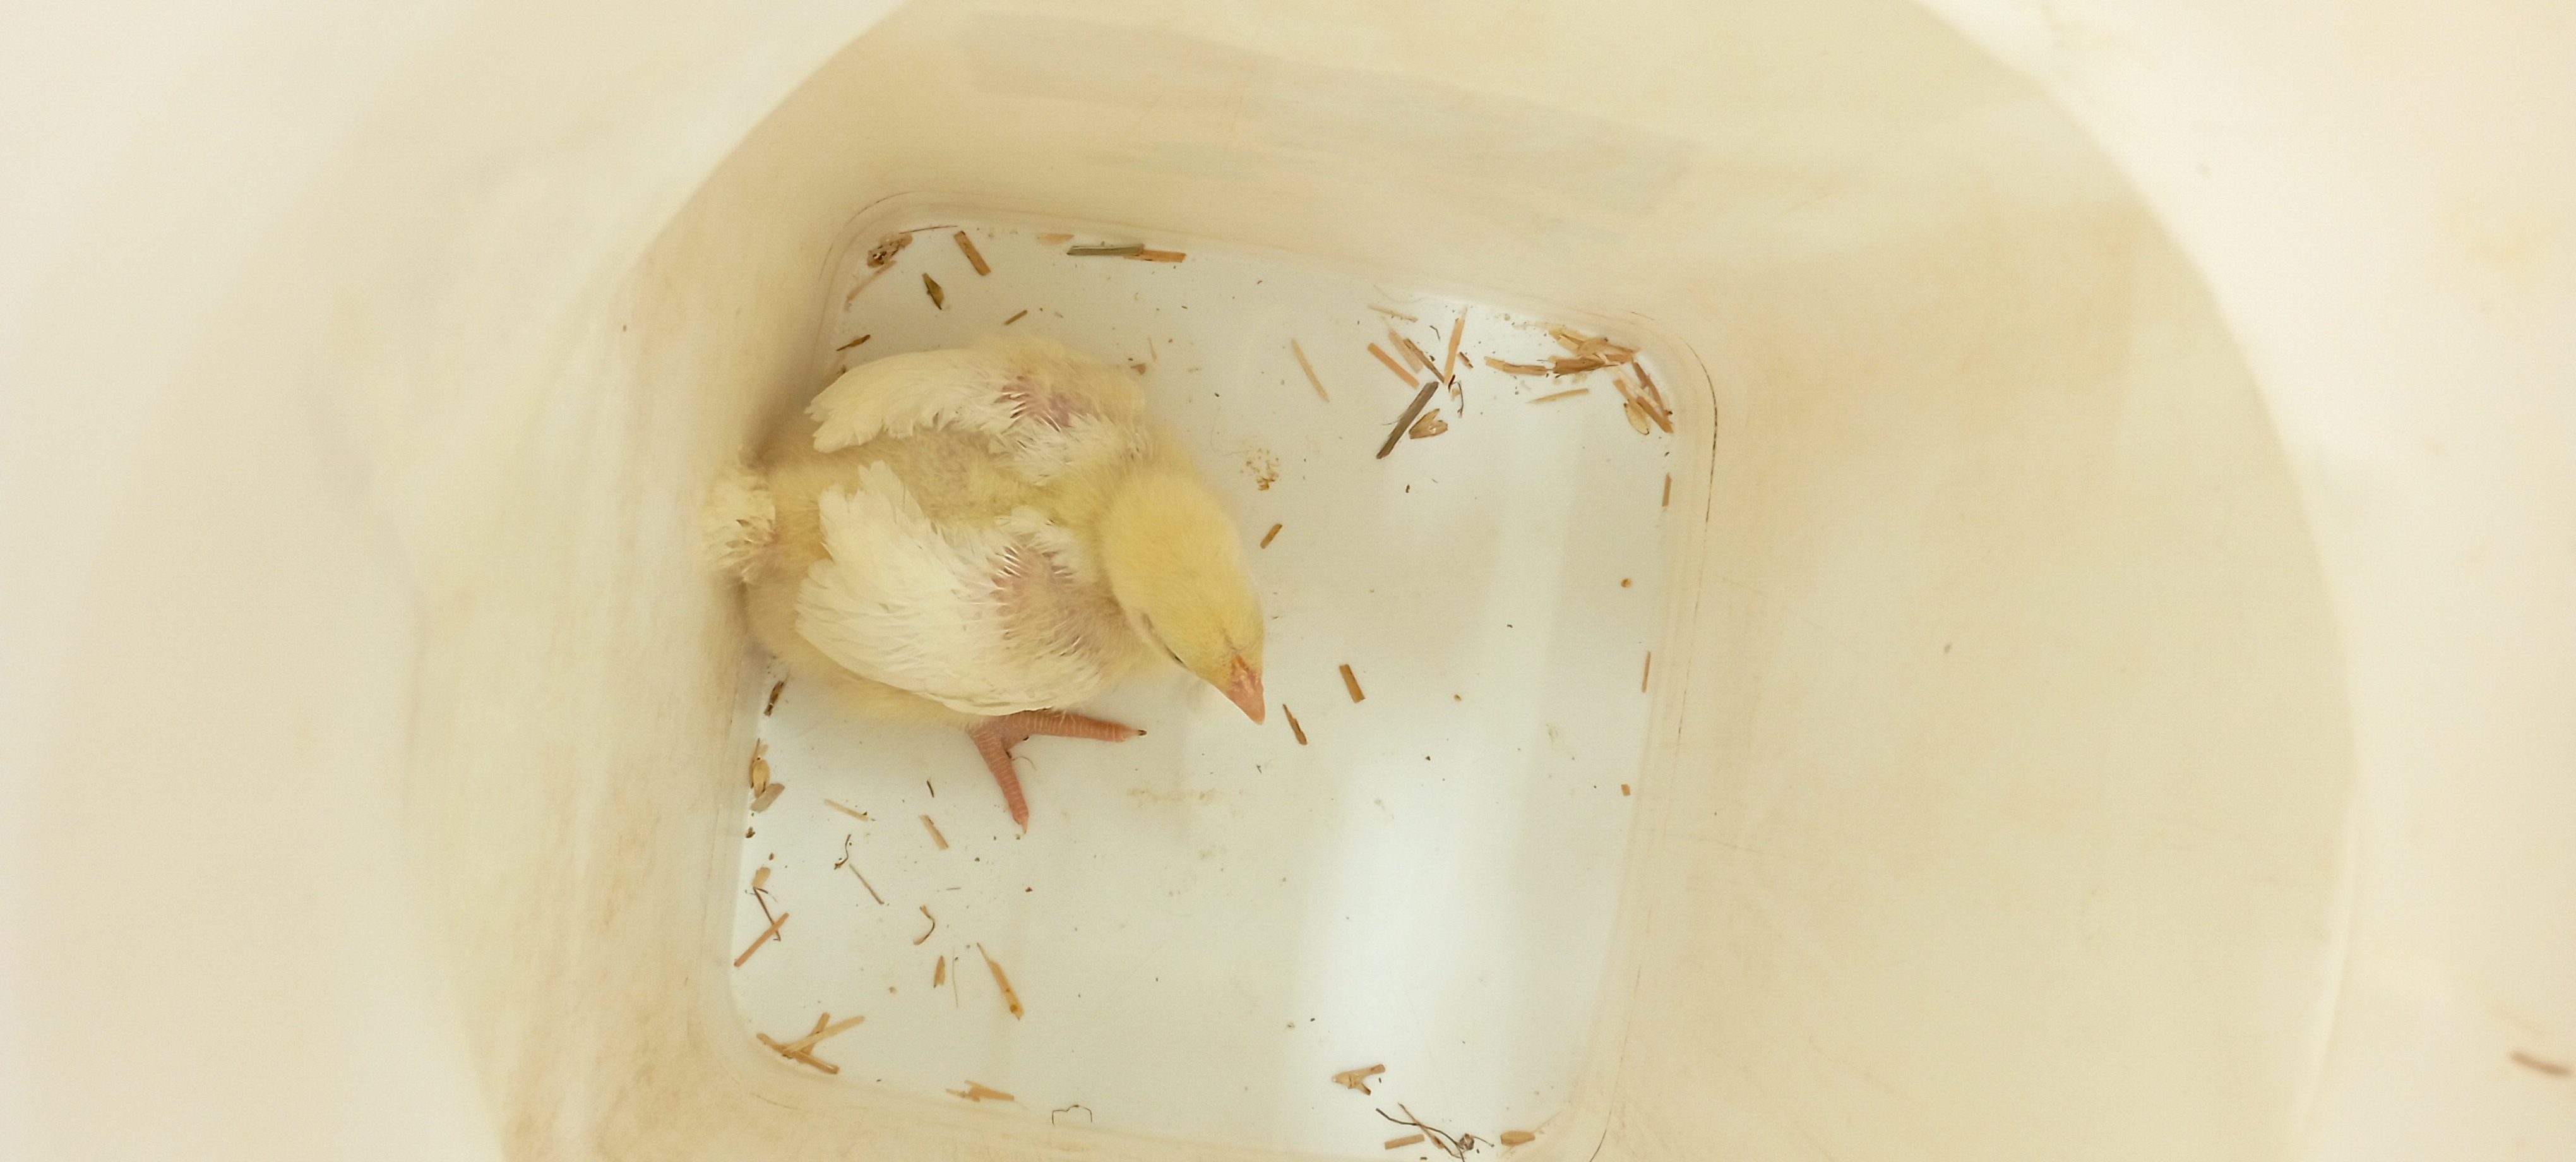
Weight: 292 g